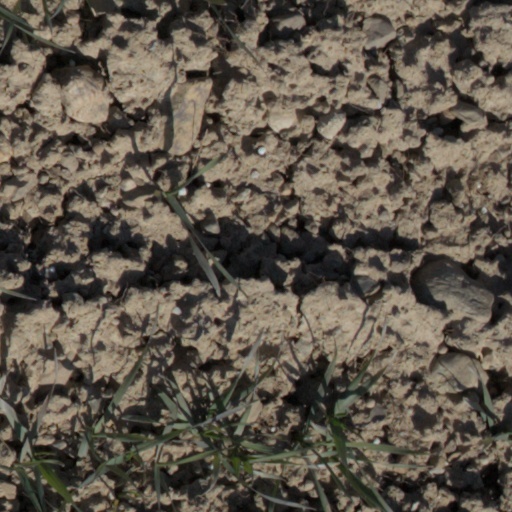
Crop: wheat